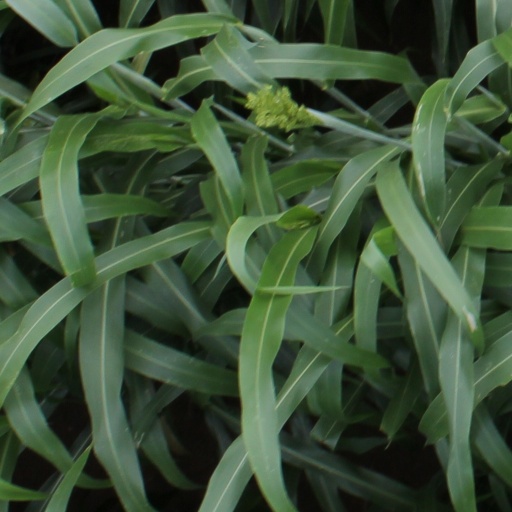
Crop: sorghum